Anthony Browne, 1st Viscount Montagu

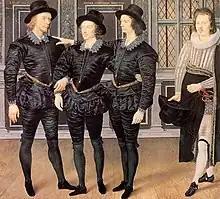
"The Three Brothers Browne", by English painter Isaac Oliver, 1598. L to R: His grandsons John Browne, Anthony Maria Browne, William Browne, Burghley House Collections.

Anthony Browne, 1st Viscount Montagu, KB, PC (29 November 1528 – 19 October 1592) was an English peer during the Tudor period. He was a staunch Roman Catholic, but unswervingly loyal to the Crown. Montagu was employed on diplomatic missions to the Pope in Rome and to Spain, and was 'highly esteemed for his prudence and wisdom' by Queen Elizabeth. In spite of his bold opposition to the Acts of Supremacy and Allegiance (1559 and 1562), which threatened the religious activities of the Roman Catholics, he never lost Queen Elizabeth's favour. He was one of the commissioners who tried Mary, Queen of Scots in 1587. In 1571 he was implicated in the Ridolfi Plot along with two of his Dacre brothers-in-law.